Cheng Nan-jung

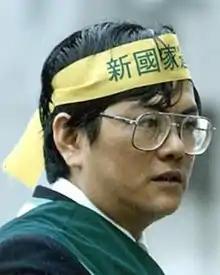

Cheng Nan-jung (Hokkien: Tēnn Lâm-iông; nicknamed Nylon Deng; 12 September 1947 – 7 April 1989) was a Taiwanese publisher and pro-democracy activist. He was the founder of the Freedom Era Weekly. He is most known internationally for setting himself on fire in support of freedom of speech.